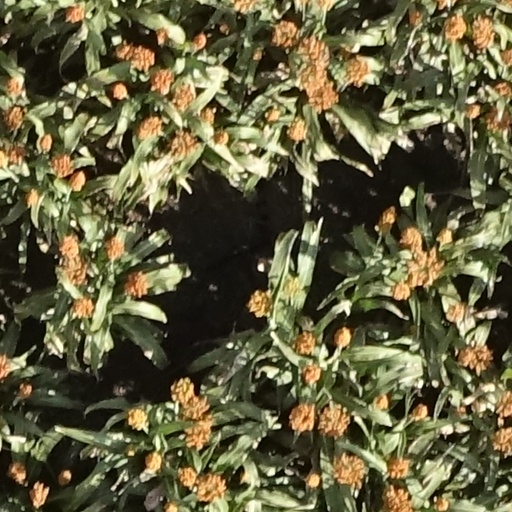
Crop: sorghum